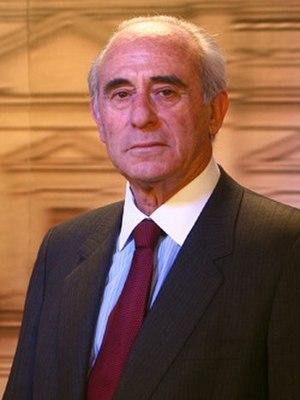
Sergio Bitar Chacra, est un homme politique chilien. Ministre de l'Industrie minière en 1973. Vice-président du Parti pour la démocratie en 1990, secrétaire général du Parti de 1990 à 1992 et président en 1992. Ministre de l'Éducation de 2003 à 2005.